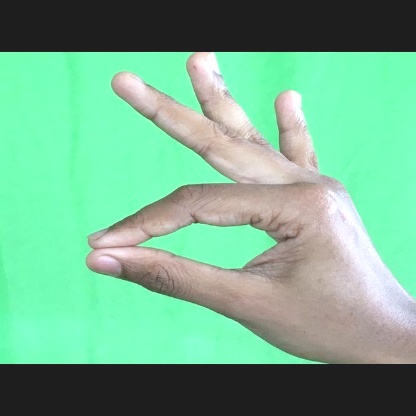
Mudra: Hamsasyam